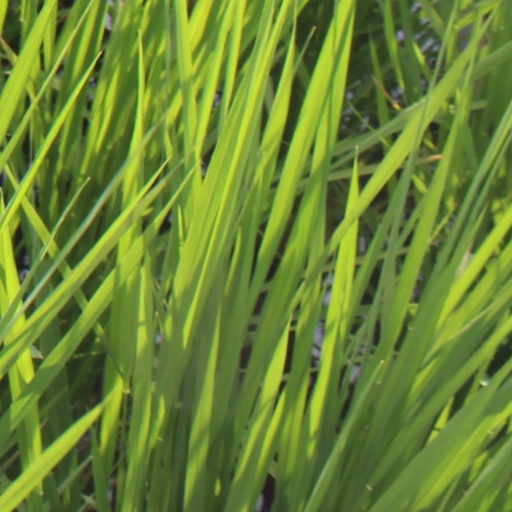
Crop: rice